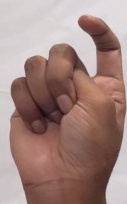
ASL sign: X